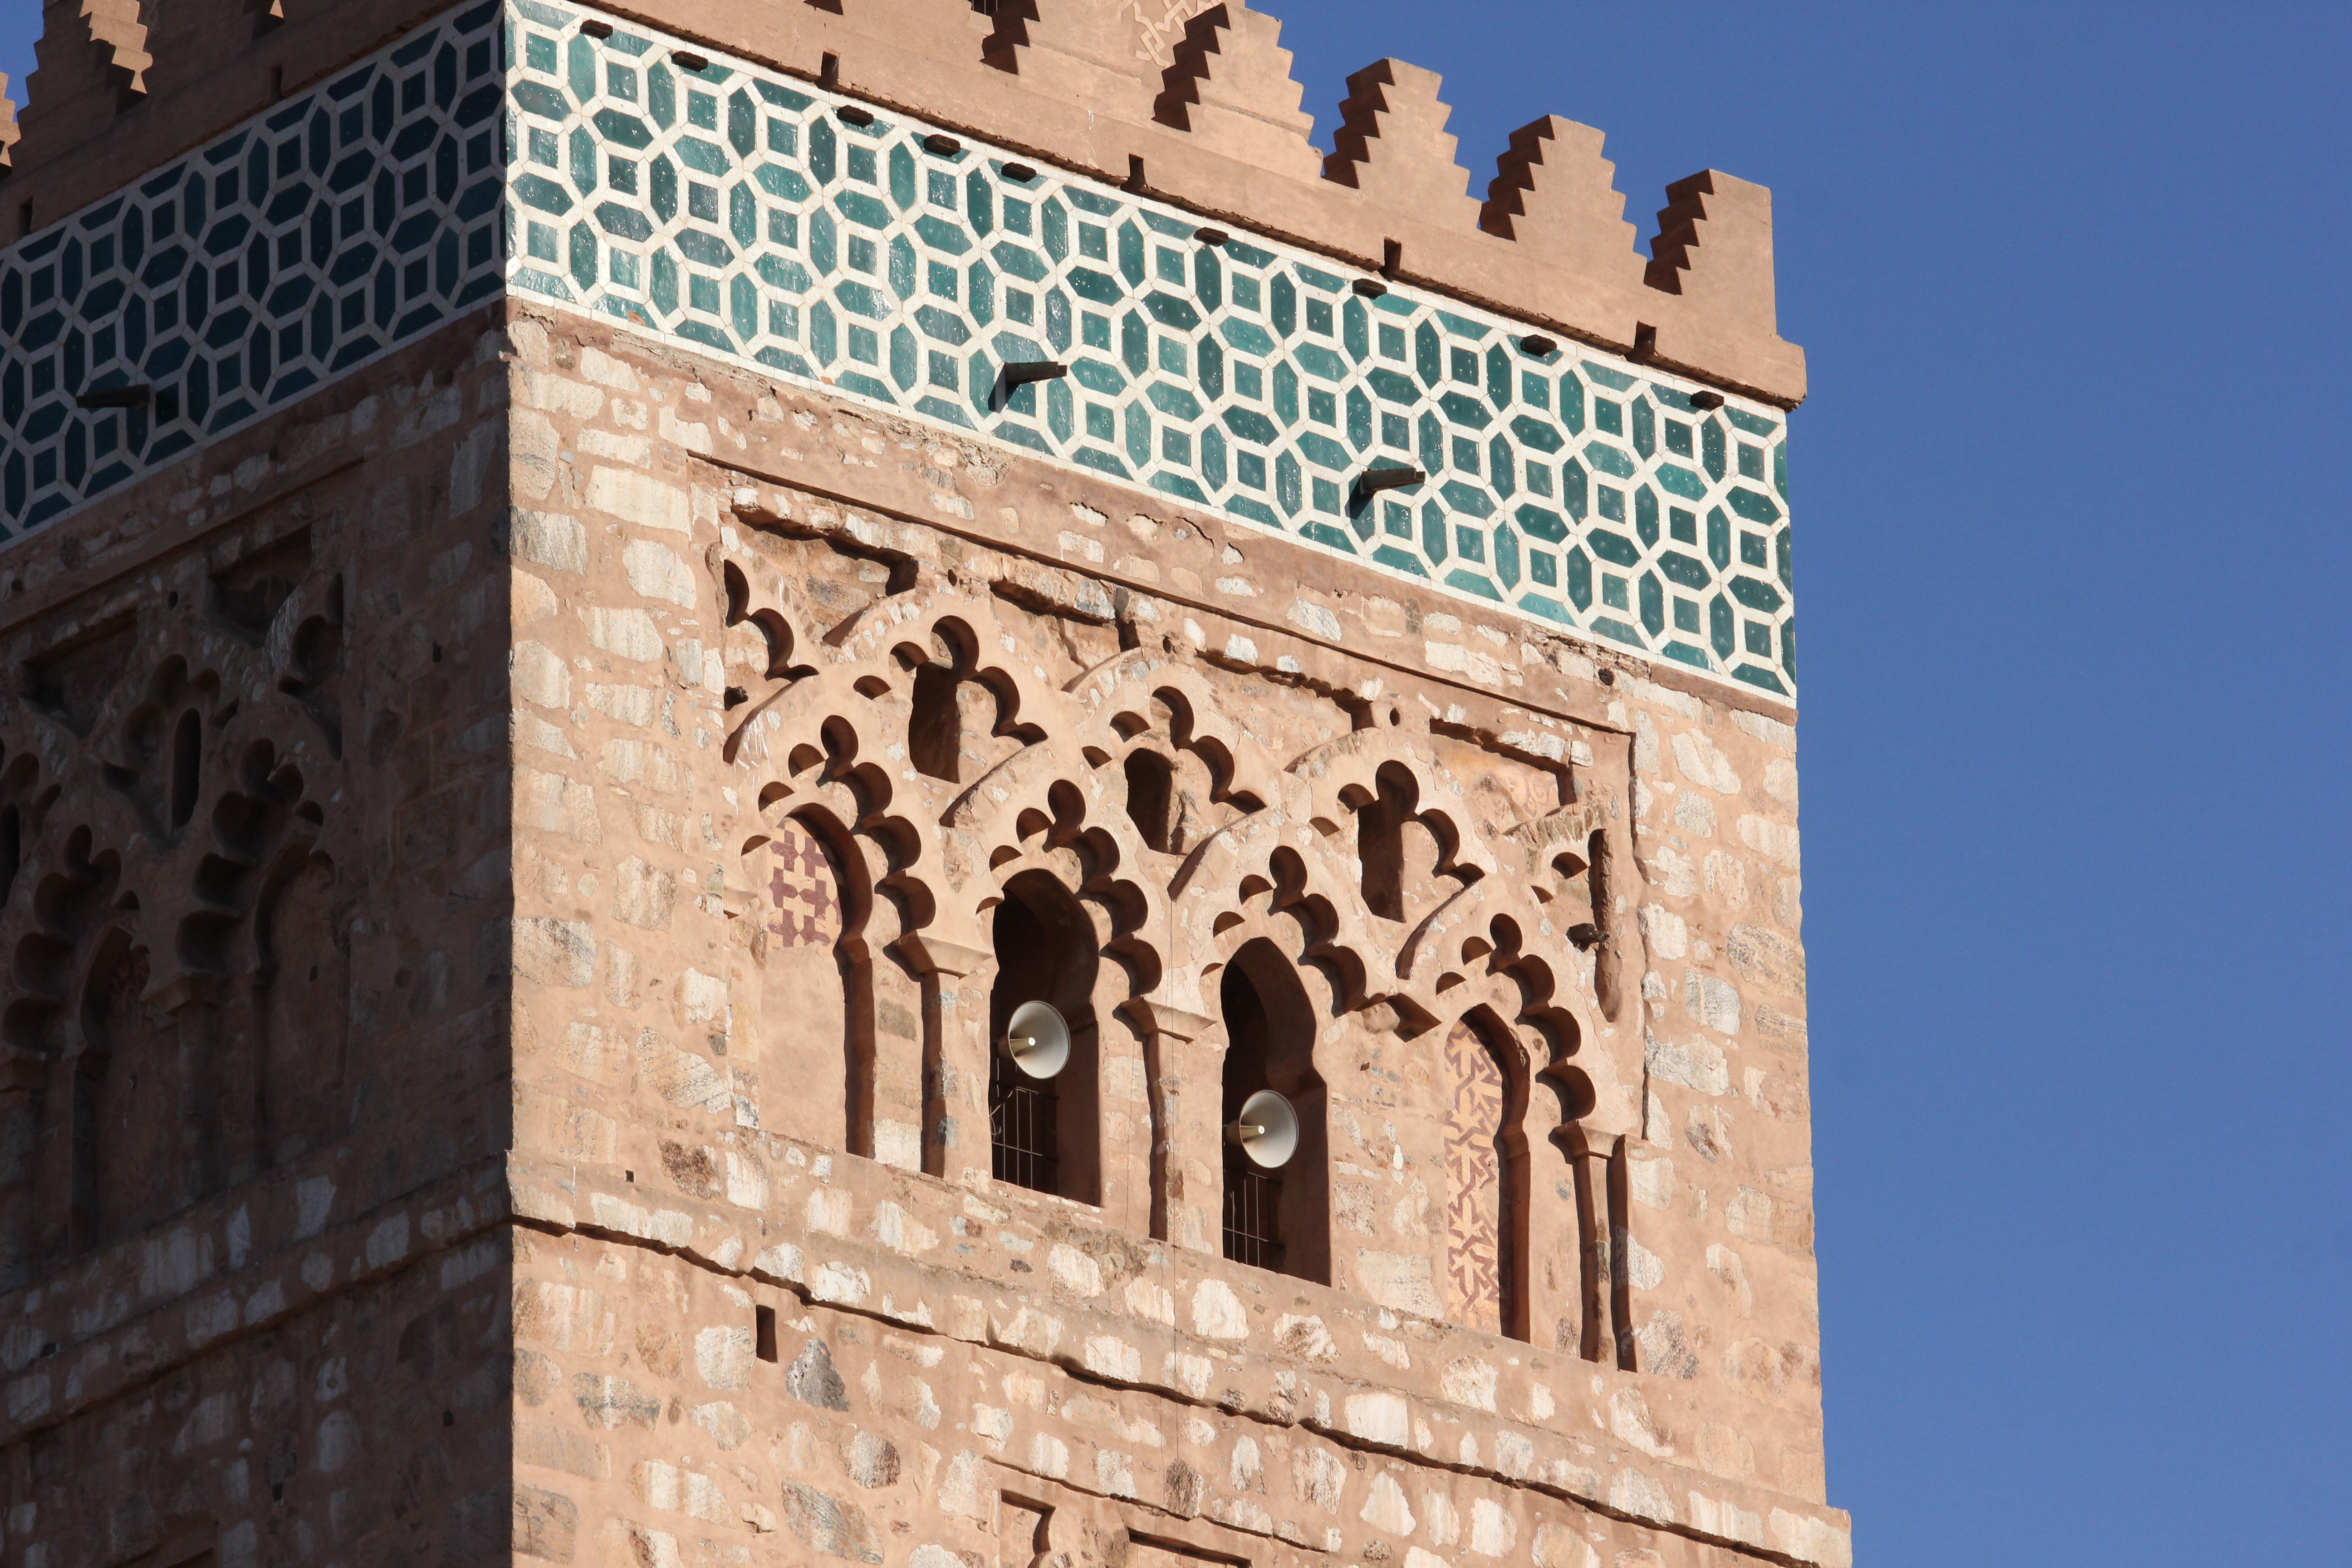
architecture, building, tower, landmark, facade, place of worship, bell tower, marrakech, koutobia